Joan of Arc

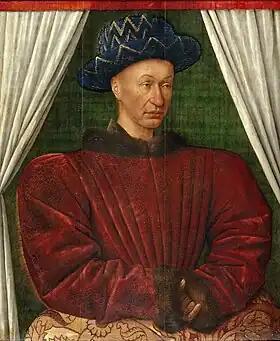
Miniature of Charles the seventh of France.

Charles VII met Joan for the first time at the Royal Court in Chinon in late February or early March 1429, when she was seventeen and he was twenty-six. She told him that she had come to raise the siege of Orléans and to lead him to Reims for his coronation. They had a private exchange that made a strong impression on Charles; Jean Pasquerel, Joan's confessor, later testified that Joan told him she had reassured the Dauphin that he was Charles VI's son and the legitimate king.